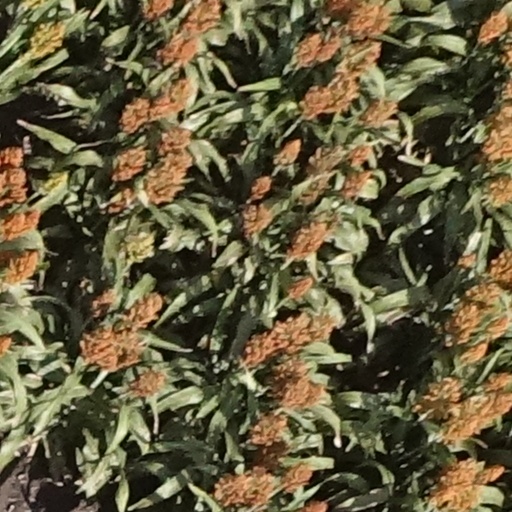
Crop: sorghum